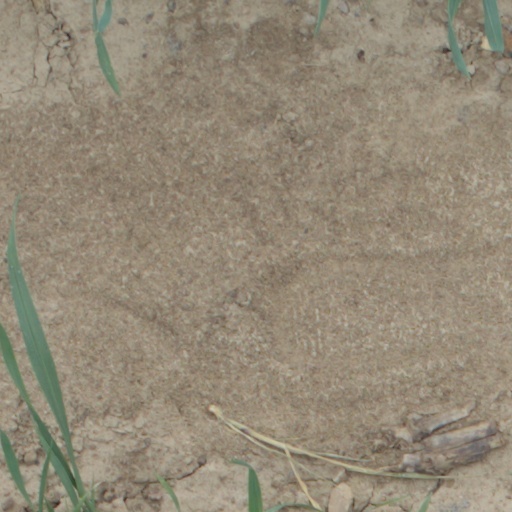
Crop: wheat